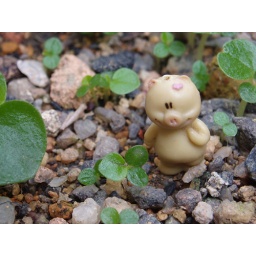
pig in the forest